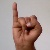
The image shows a hand gesture representing the letter 'I' in Indian Sign Language.